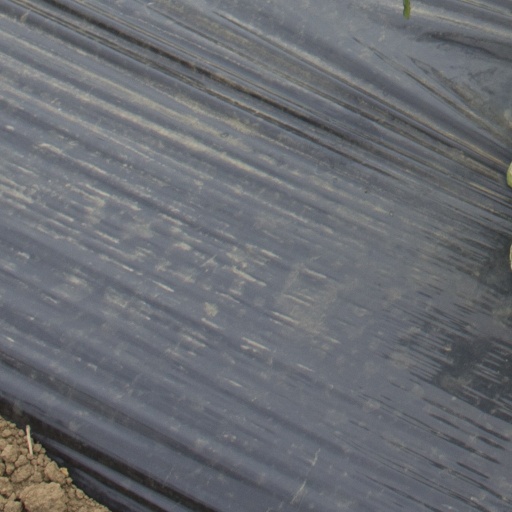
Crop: Jerusalem artichoke